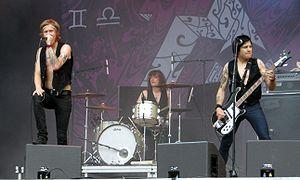
The (International) Noise Conspiracy, abrégé T(I)NC, est un groupe de punk rock suédois, originaire d'Umeå. Ses membres, issus de 5 groupes différents de hardcore suédois souhaitent utiliser leur musique comme une arme à l'assaut de la culture capitaliste. Depuis leur formation, le quintette compte une bonne quantité d'EP, et deux albums, The First Conspiracy et Survival Sickness.